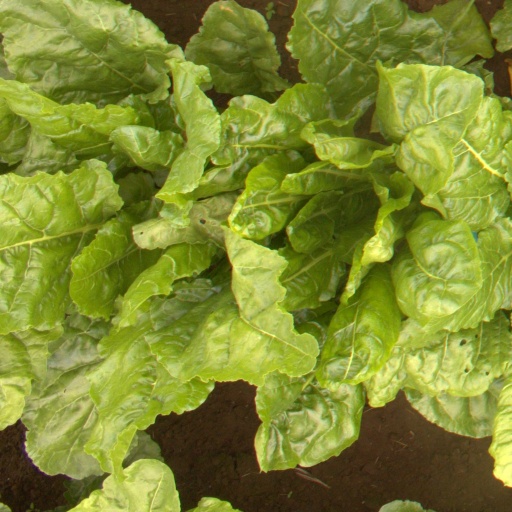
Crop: sugar beet